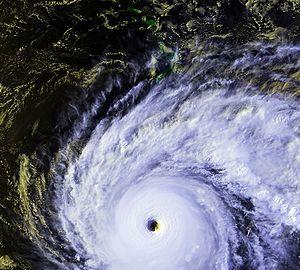
L'ouragan John est une puissante tempête notable pour son parcours et sa durée atypique. Elle fut active du 11 août au 10 septembre 1994.